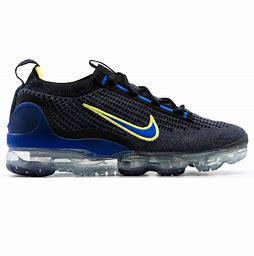
Brand: Nike
Model: Air Vapormax 2021 FK